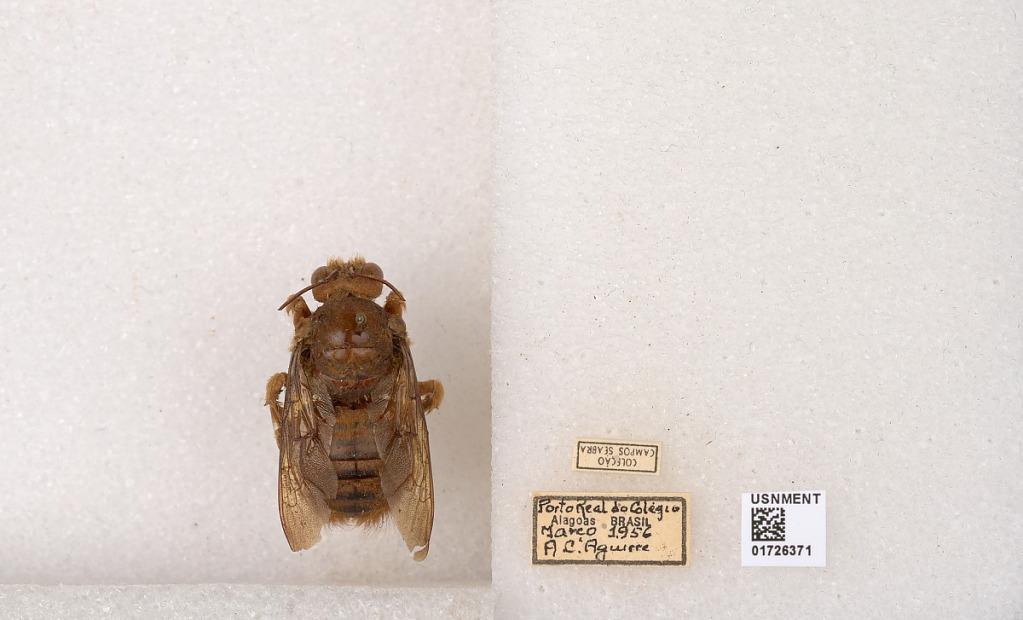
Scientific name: Xylocopa (Neoxylocopa) grisescens Lepeletier
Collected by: A. Aguirre
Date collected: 1956-3-1
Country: Brazil
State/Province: Alagoas
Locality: Porto Real do Colegio